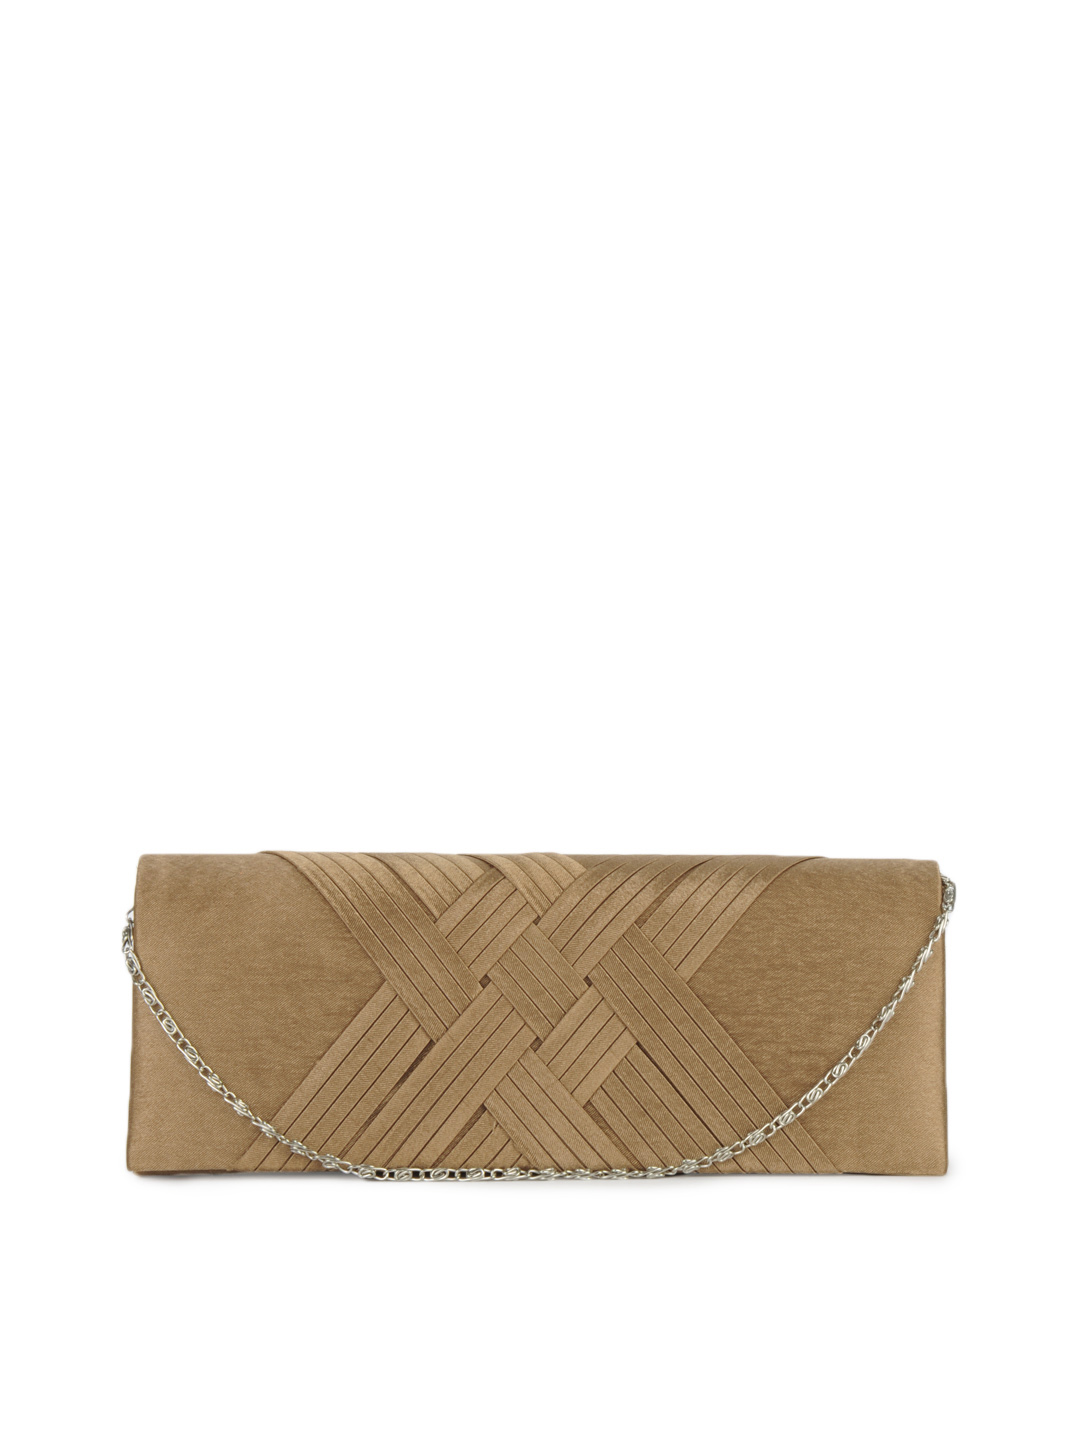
ToniQ Women Bronze Clutch
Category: Accessories / Bags / Clutches
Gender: Women
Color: Bronze
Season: Winter 2016
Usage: Casual